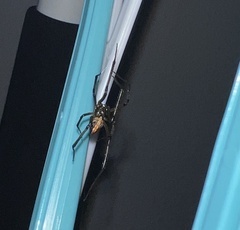
Species: Lactrodectus_hesperus